Harvard University

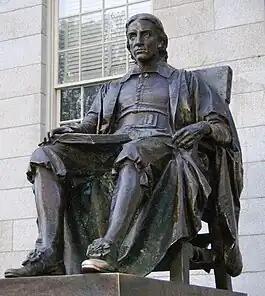
The John Harvard statue in Harvard Yard

In the 19th century, Harvard was influenced by Enlightenment Age ideas, including reason and free will, which were widespread among Congregational ministers and which placed these ministers and their congregations at odds with more traditionalist, Calvinist pastors and clergies. Following the death of Hollis Professor of Divinity David Tappan in 1803 and that of Joseph Willard, Harvard's eleventh president, the following year, a struggle broke out over their replacements. In 1805, Henry Ware was elected to replace Tappan as Hollis chair. Two years later, in 1807, liberal Samuel Webber was appointed as Harvard's 13th president, representing a shift from traditional ideas at Harvard to more liberal and Arminian ideas.